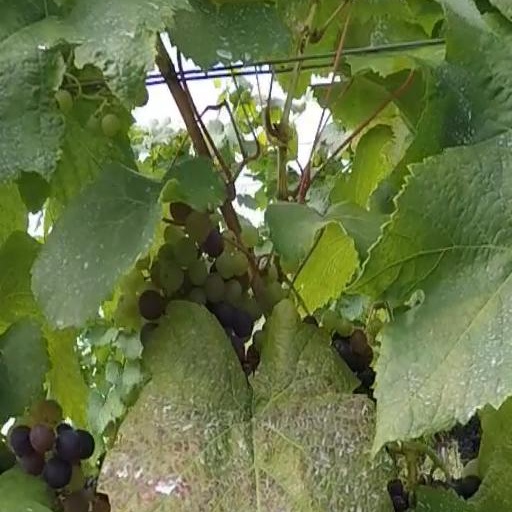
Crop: grape